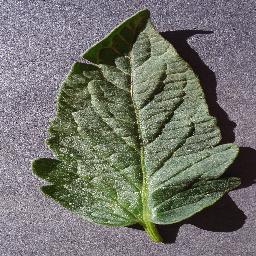
Label: Tomato___healthy